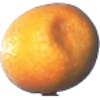
Label: kumquats